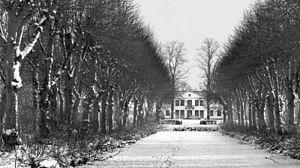
Ahlefeldt ou Ahlefeld est le nom d'une famille de la noblesse immémoriale du Holstein. Ils apparaissent autour du lac Westensee près de Kiel et essaiment dans le Schleswig, dans le Mecklembourg et au Danemark. Ils sont de la même origine que la famille von Rumohr et les familles aujourd'hui éteintes von Bosendahl et von Rastorp, dont ils partagent les armoiries.
Le manoir de Seestermühe est un manoir du XVIIIᵉ siècle situé dans l'arrondissement de Pinneberg dans le Schleswig-Holstein. Son allée, vestige d'un jardin à la française du XVIIIᵉ siècle, est plantée sur quatre rangées de tilleuls. D'une longueur de 680 mètres, elle est remarquable.